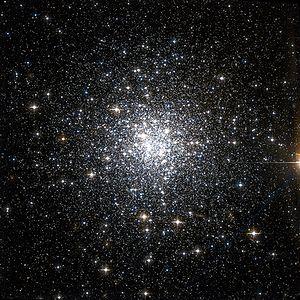
NGC 6934 ou Caldwell 47 est un amas globulaire situé dans la constellation du Dauphin. Il a été découvert par William Herschel le 24 septembre 1785.
Le Catalogue Caldwell est un catalogue astronomique regroupant 109 amas stellaires, nébuleuses et galaxies pour aider les astronomes amateurs dans leurs observations. La liste a été compilée par Sir Patrick Moore Caldwell, mieux connu sous le nom Patrick Moore, pour compléter le Catalogue Messier. Celui-ci a rapidement dressé une liste de 109 objets et l'a ensuite publiée dans Sky & Telescope en décembre 1995.
Voici une liste non exhaustive d'amas stellaires, classée par ordre alphabétique de constellations.